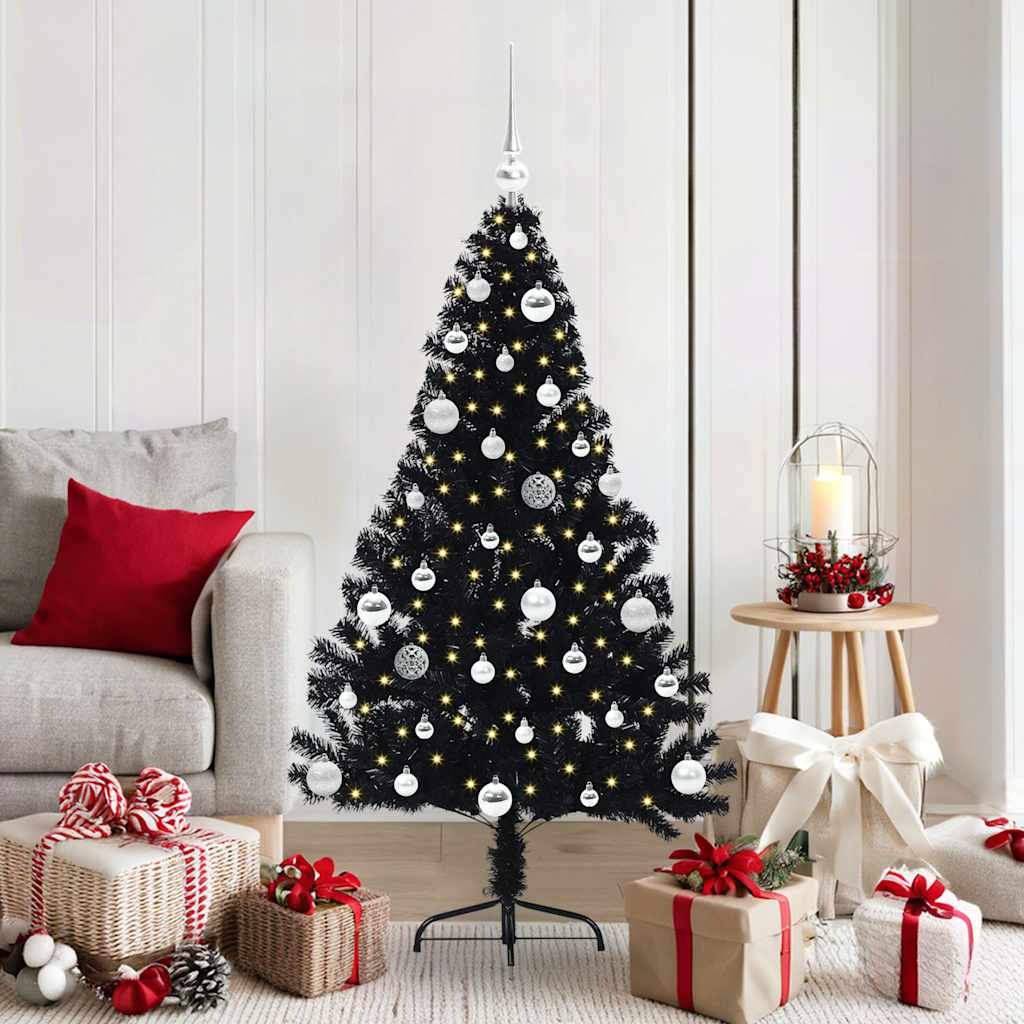
Artificial Pre-lit Christmas Tree Black 150 cm PVC
This Artificial Pre-lit Christmas Tree with LED Light brings the festive joy directly to your home or outside area. Its trendy cone shape is all about elegance and simplicity, making it the perfect focal point for your indoor or outdoor holiday decorations. With warm LED lights creating a lovely ambiance, this tree turns your living room, garden, or terrace into a festive wonderland while keeping things stylish and minimalist. Whether it’s for parties or quiet evenings in, its gentle glow and modern look will fit right in. Complete Set: The Artificial Pre-lit Christmas Tree comes with beautiful warm white LED decorative string lights that give you a heartwarming festive glow. These energy-efficient lights sparkle without the hassle of tangling wires, so you can set up quickly and easily. Durability and Style: Made with PVC, this tree is UV resistant, keeping its vibrant look during the holiday season even in the sun. The strong steel frame makes it sturdy while the modern, cone shape blends well with today’s home decor. Versatile Placement: Great for both indoor and outdoor use, this tree can be the star of your living room or add charm to your garden or terrace. Its good looks and practical design make it easy to fit into various settings, boosting the Christmas spirit wherever it goes. Efficient Power Options: With its USB-powered lights, this tree offers convenience by connecting to any power source with a standard 5V USB connector (not included). You can easily place the tree wherever it looks best. Assembly and Care: Two people are needed for assembly, just follow the manufacturer’s instructions to set it up without a hitch. Looking after your tree is a piece of cake, so it stays a treasured part of your holiday celebrations for years to come. Colour: Black Material: PVC Tree height: 150 cm Bottom diameter: 95 cm Stand size: 35 cm Durable Lifelike branch tips Lights type: Decorative string lights Lights color: Warm white Number of leds: 150 Distance between leds: 10 cm Led flash modes: 8 Power source: Usb Batteries Included: No Indoor / outdoor: Indoor and sheltered outdoor use Assembly required: Yes Delivery-contains: 1 x Christmas tree 1 x Stand 1 x LED string light 1 x Peak 20 x 3 cm ball 21 x 4 cm ball 20 x 6 cm ball This product is powered by DC 5V, but the certified 5V USB power source is not included. Higher voltage may cause overheating to occur and may result in damage to the device and the potential risk of overheating and fiire.
Brand: vidaXL
Category: Home & Garden > Decor > Seasonal & Holiday Decorations > Christmas Tree Stands